Saint Seiya: The Lost Canvas

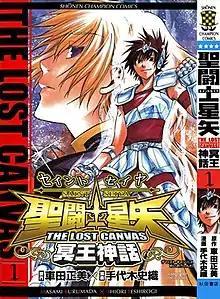
Pegasus Tenma and Alone in the cover of the first volume.

, also known as simply The Lost Canvas, is a Japanese manga series written and illustrated by Shiori Teshirogi. It is a spin-off based on the manga series "Saint Seiya", which was created, written and illustrated by Japanese author Masami Kurumada. "The Lost Canvas" was published by Akita Shoten in the "Weekly Shōnen Champion" magazine since August 24, 2006, concluding after 223 chapters on April 6, 2011, with twenty-five "tankōbon" released. The story takes place in the 18th century, and focuses on an orphan known as Tenma who becomes one of the goddess Athena's 88 warriors known as Saints and finds himself in a war fighting against his best friend Alone who is revealed to be the reincarnation of Athena's biggest enemy, the Underworld God Hades.